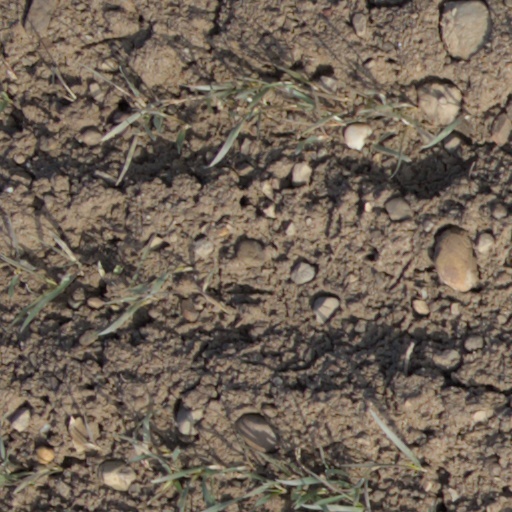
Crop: wheat